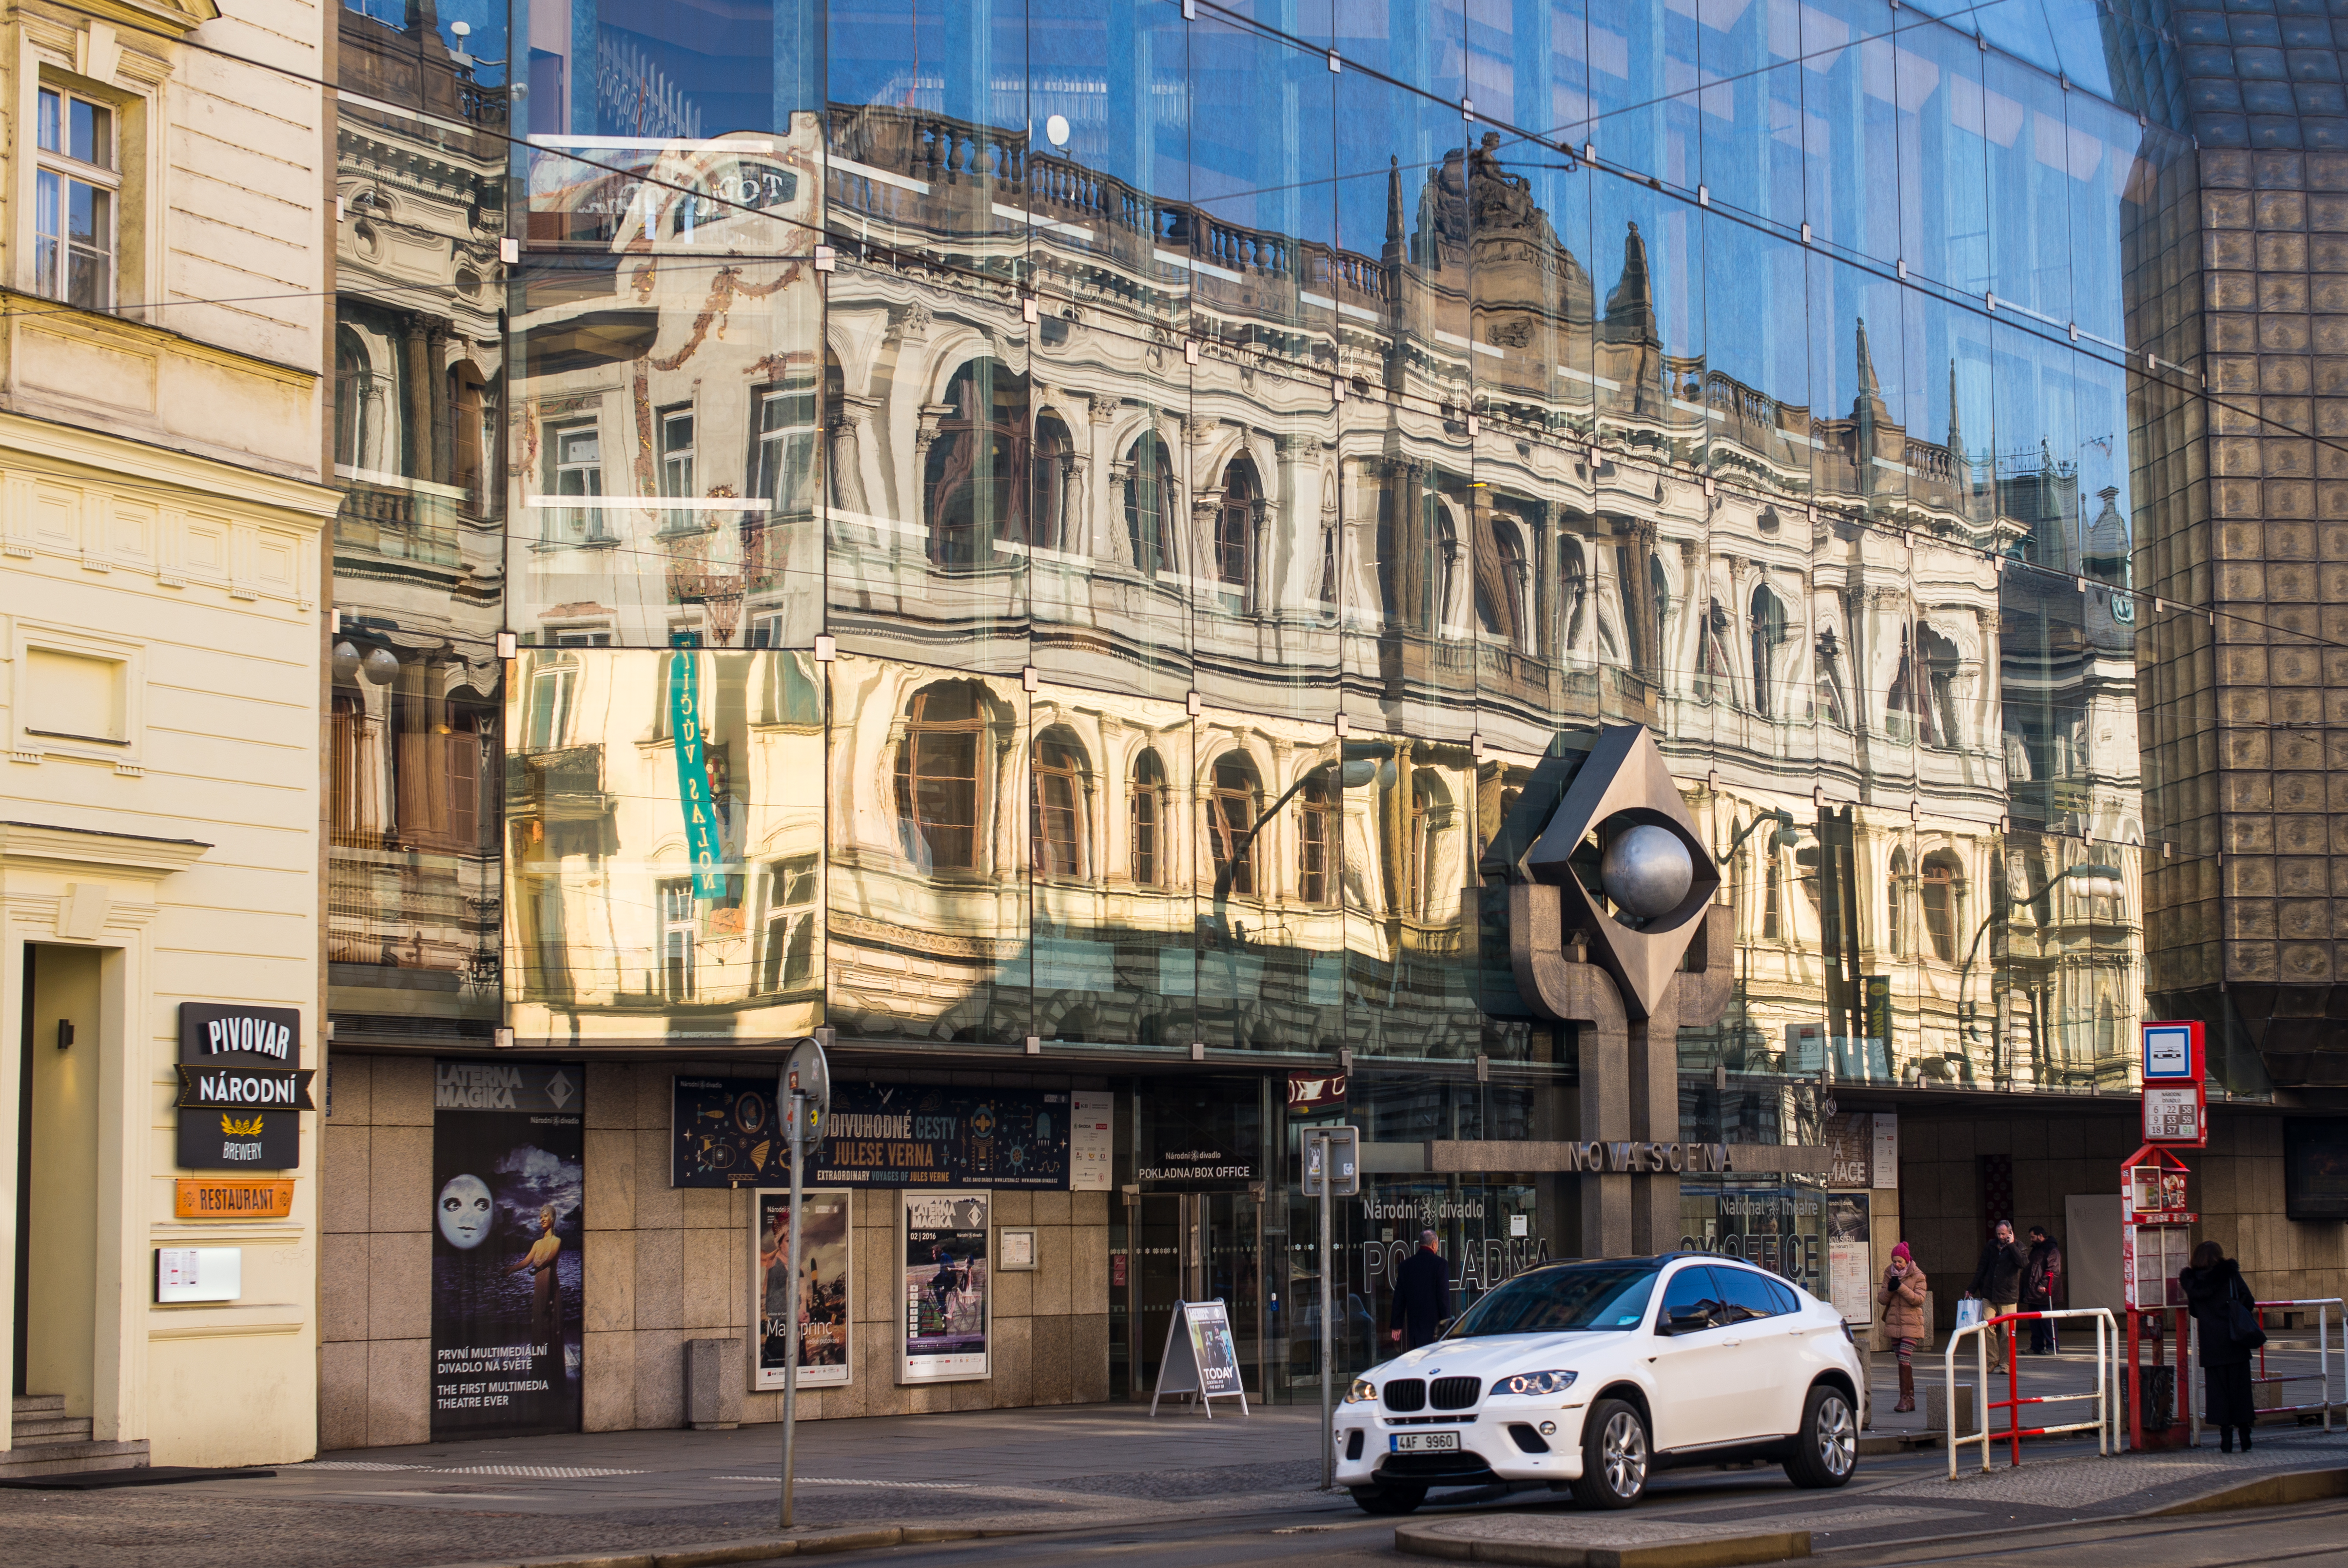
pedestrian, winter, architecture, road, street, town, city, cityscape, downtown, travel, europe, plaza, facade, prague, tourism, m, infrastructure, praga, 50, theater, nova, bmw, leica, 240, summilux, czech, bohemia, praha, praag, prag, narodni, divadlo, academy, scena, sciences, ved, akademie, trida, neighbourhood, urban area, human settlement